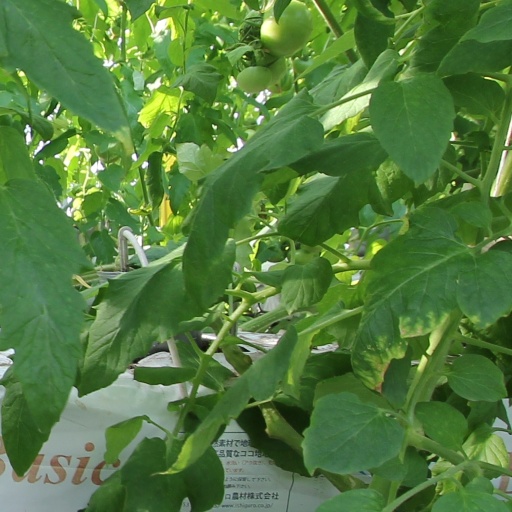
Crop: tomato